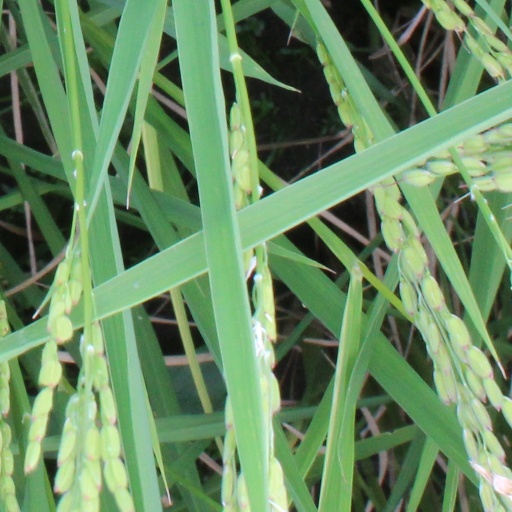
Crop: rice